Ethiopia in World War I

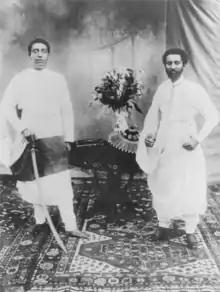
Lij Iyasu (left) with Dejazemach Tafari Mekonnen (later Emperor Haile Selassie (right) circa 1916. Lij Iyasu was deposed after he was accused of being in league with the Central Powers because he allegedly had converted to Islam.

During World War I, Ethiopia briefly forged an alliance with the Allied Powers, following Italy's entry into the war in 1915. In June 1916, a dynastic conflict emerged when the uncrowned Emperor, Lij Iyasu, was alleged to have converted to Islam under the influence of the Ottoman Empire, which led him to be charged with apostasy. As a result, then-regent Ras Tafari Mekonnen, later known as Emperor Haile Selassie, orchestrated a coup d'état in September, deposing Lij Iyasu and installing Empress Zewditu on the throne. Throughout the war, Empress Zewditu maintained a stance of neutrality.